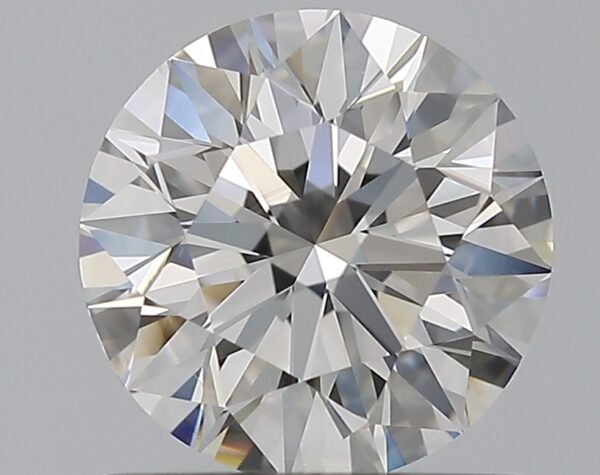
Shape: round
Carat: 1
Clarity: VS1
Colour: G
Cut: EX
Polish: EX
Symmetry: EX
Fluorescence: N
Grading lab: GIA
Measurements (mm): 6.39 x 6.41 x 4.01